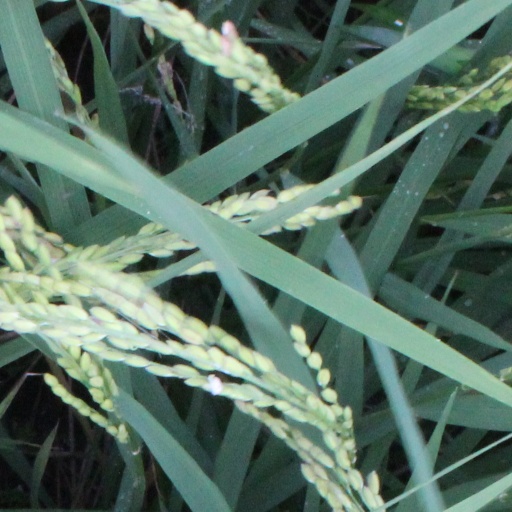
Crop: rice